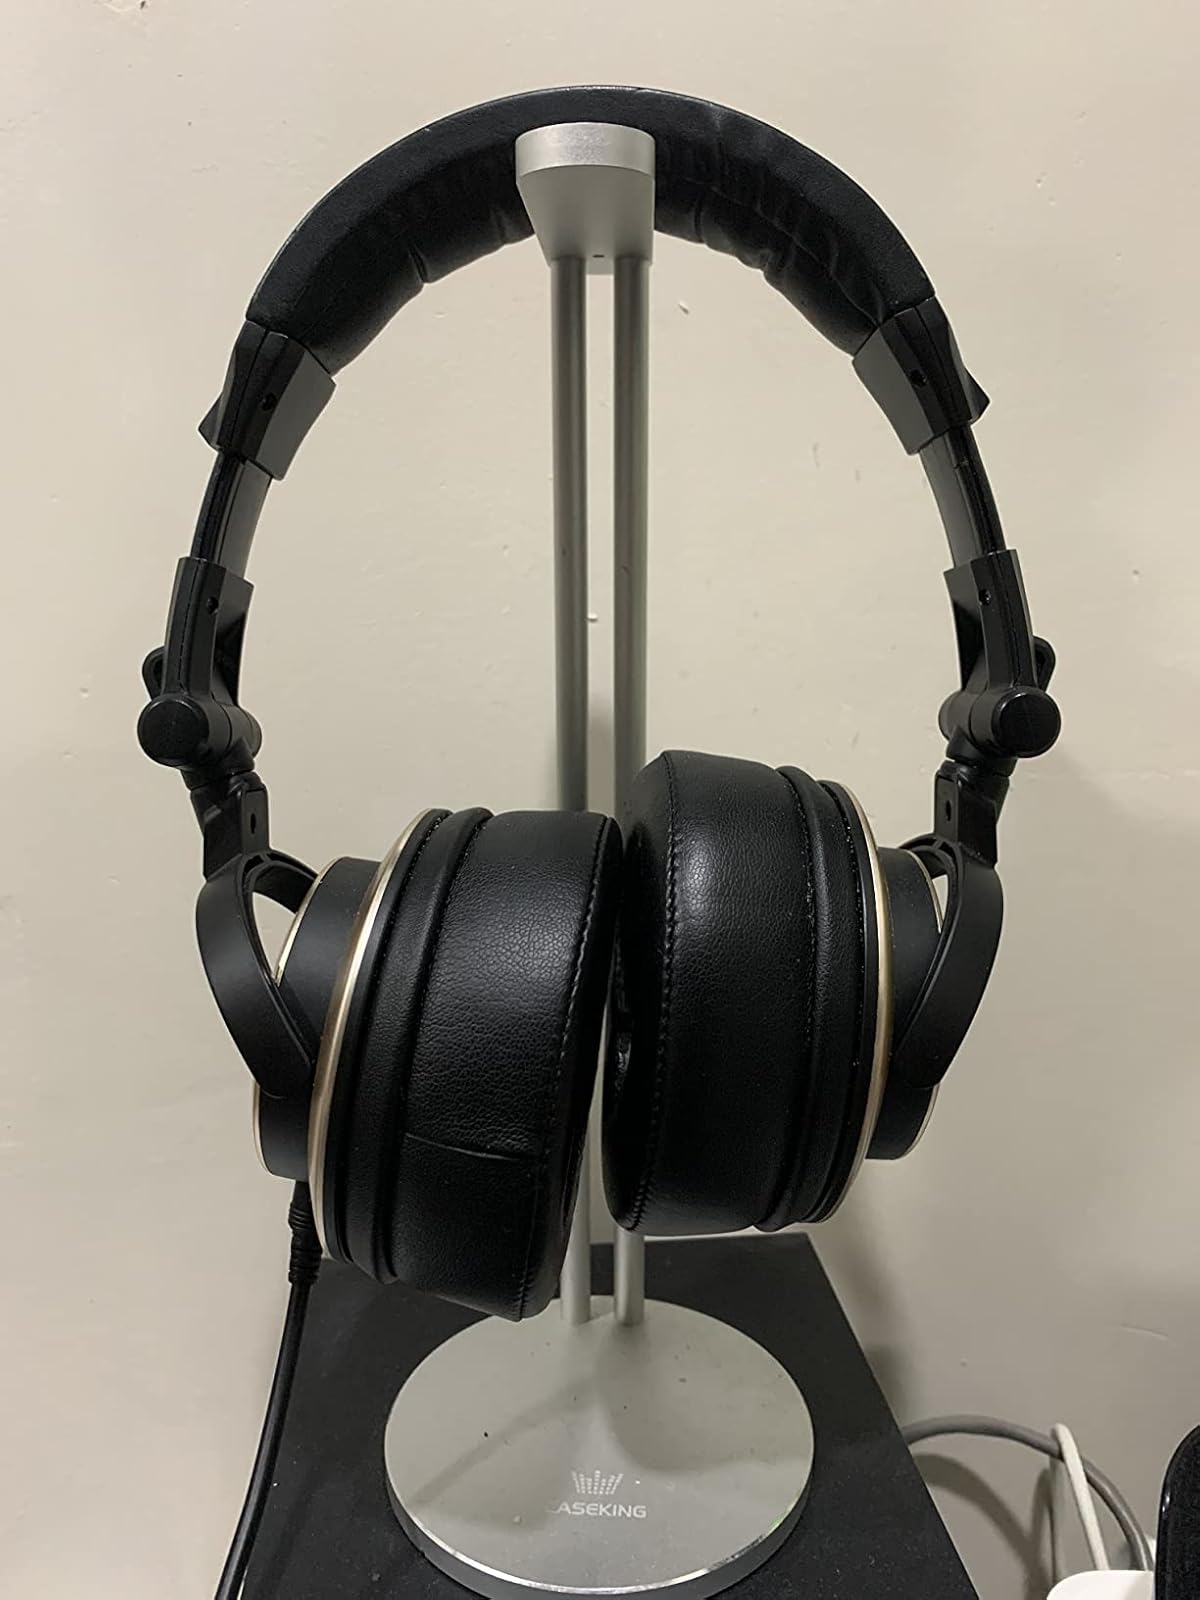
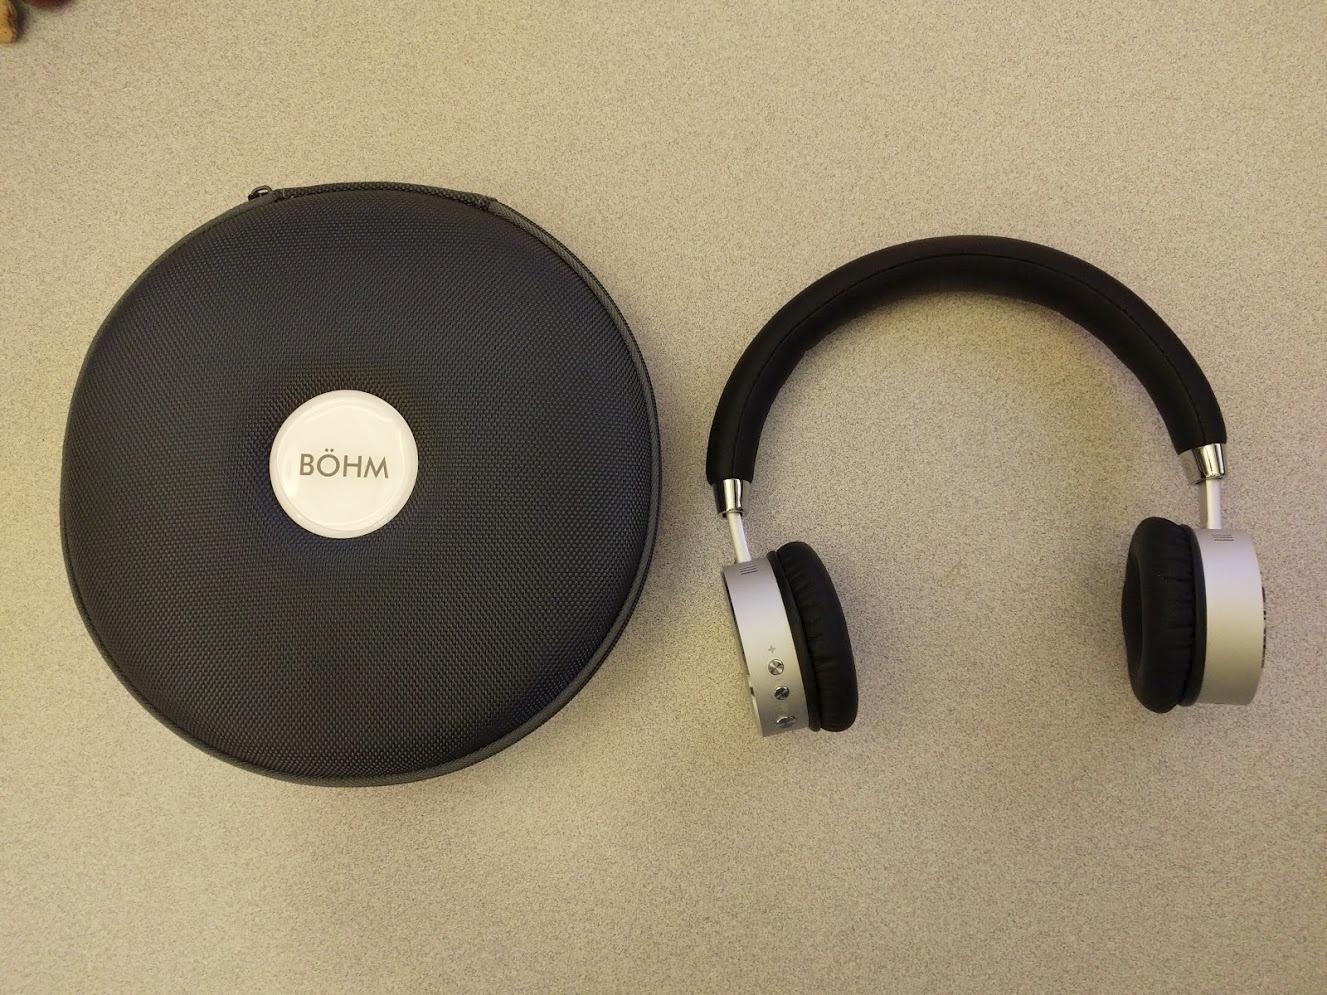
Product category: headphones
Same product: no